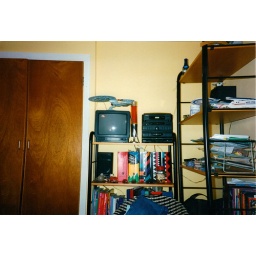
My bedroom at my parent's house in Wigan, around '97/'98.